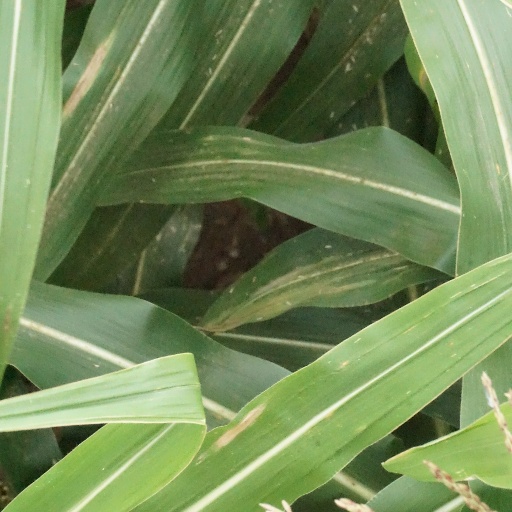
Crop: maize; corn